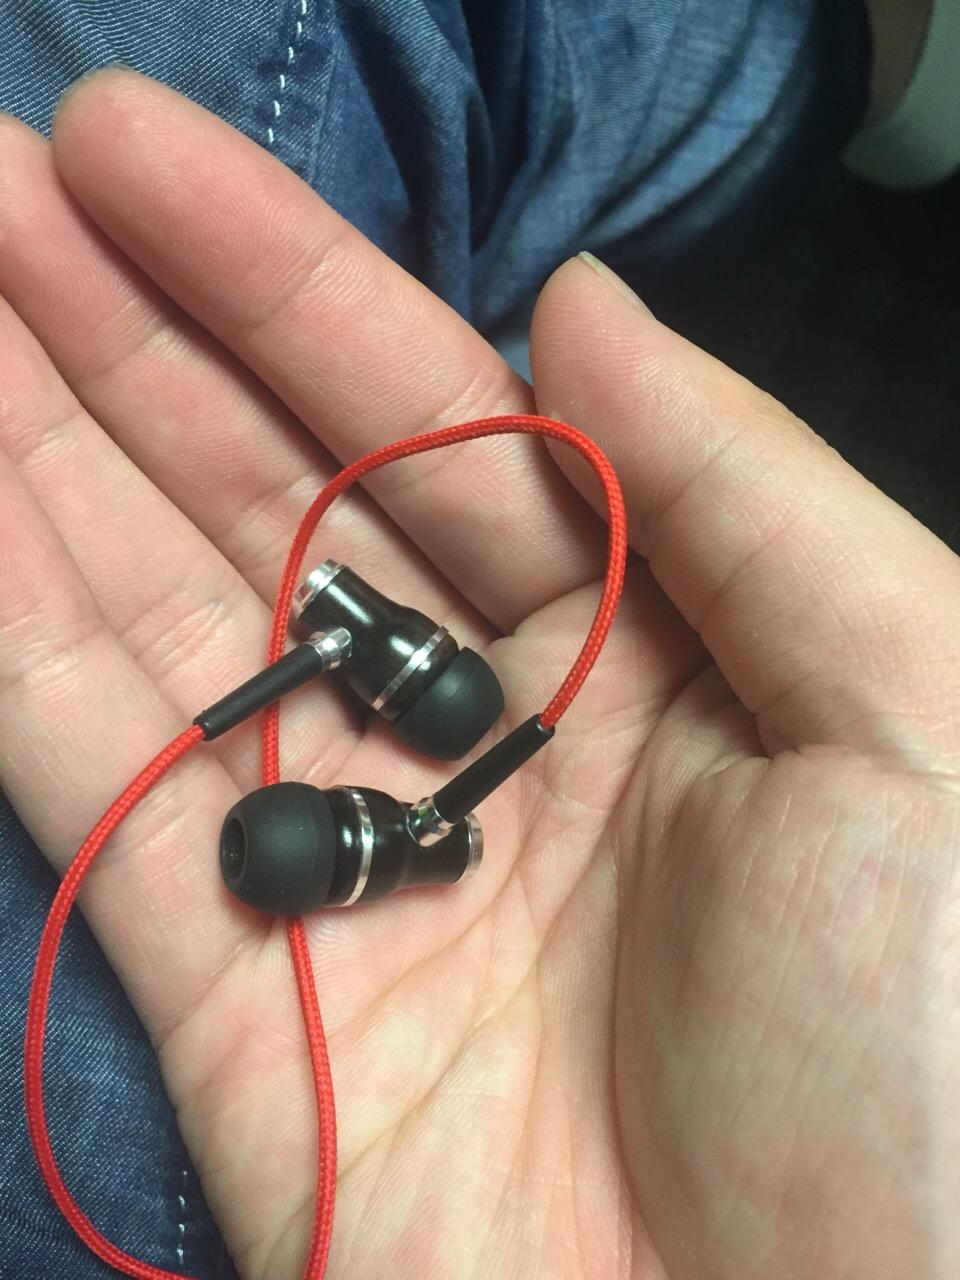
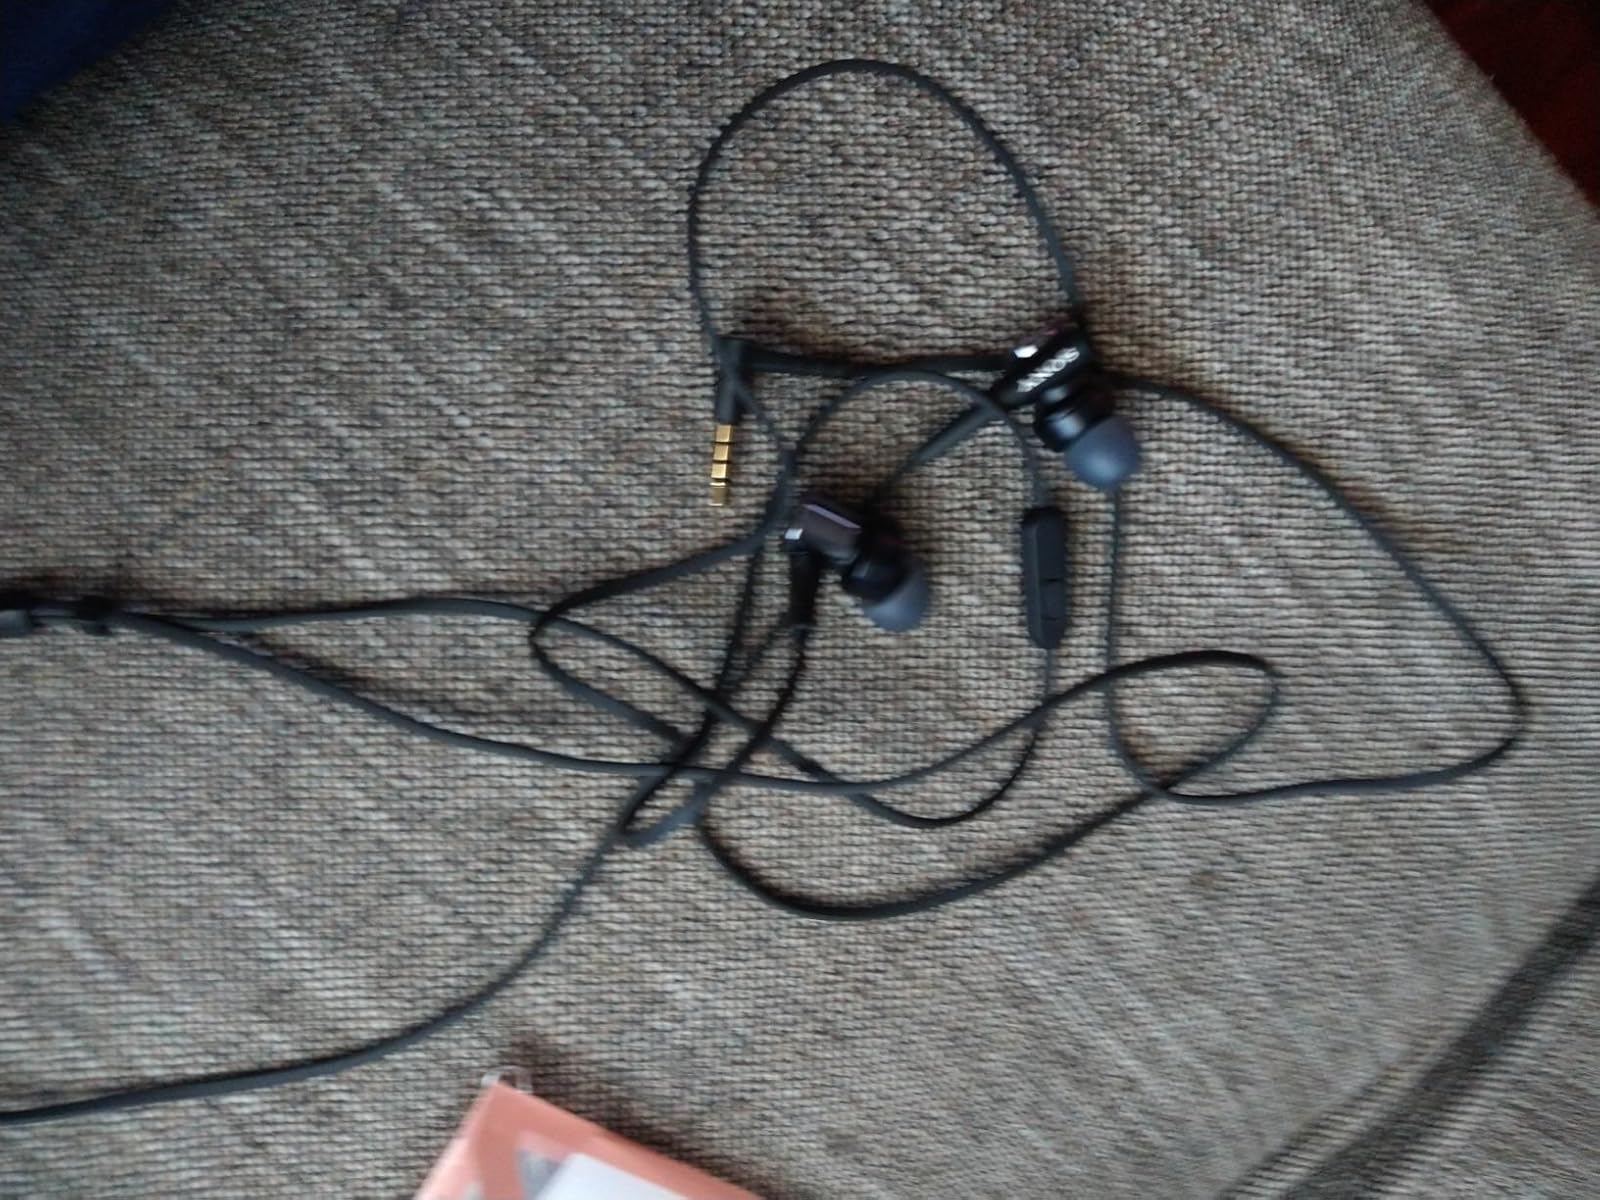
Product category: headphones
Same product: no